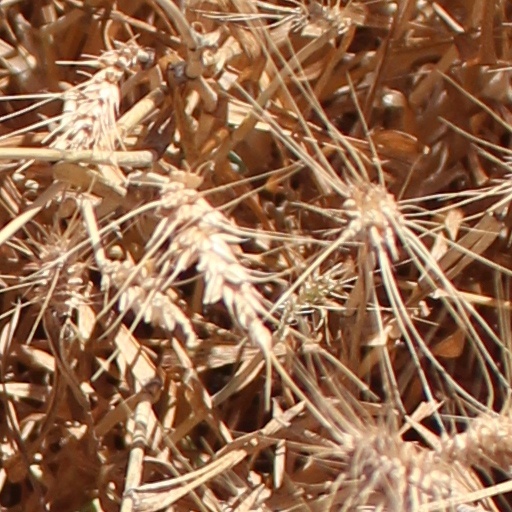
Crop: wheat